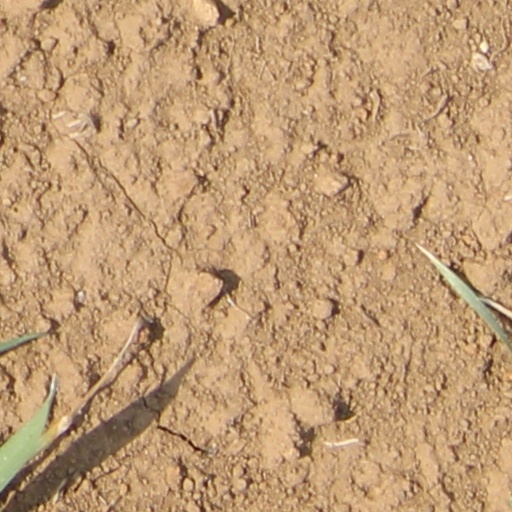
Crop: wheat